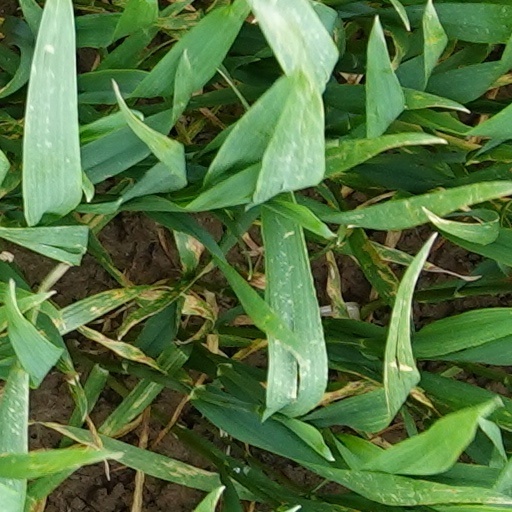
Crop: wheat